Seoni, Madhya Pradesh

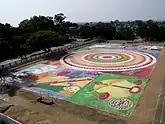
Police ground, Seoni

Seoni, formerly spelled Seeonee, is a city and a municipality in Seoni district in the Indian state of Madhya Pradesh. This tribal household dominated district was formed in 1956.